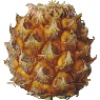
Label: pineapple_mini